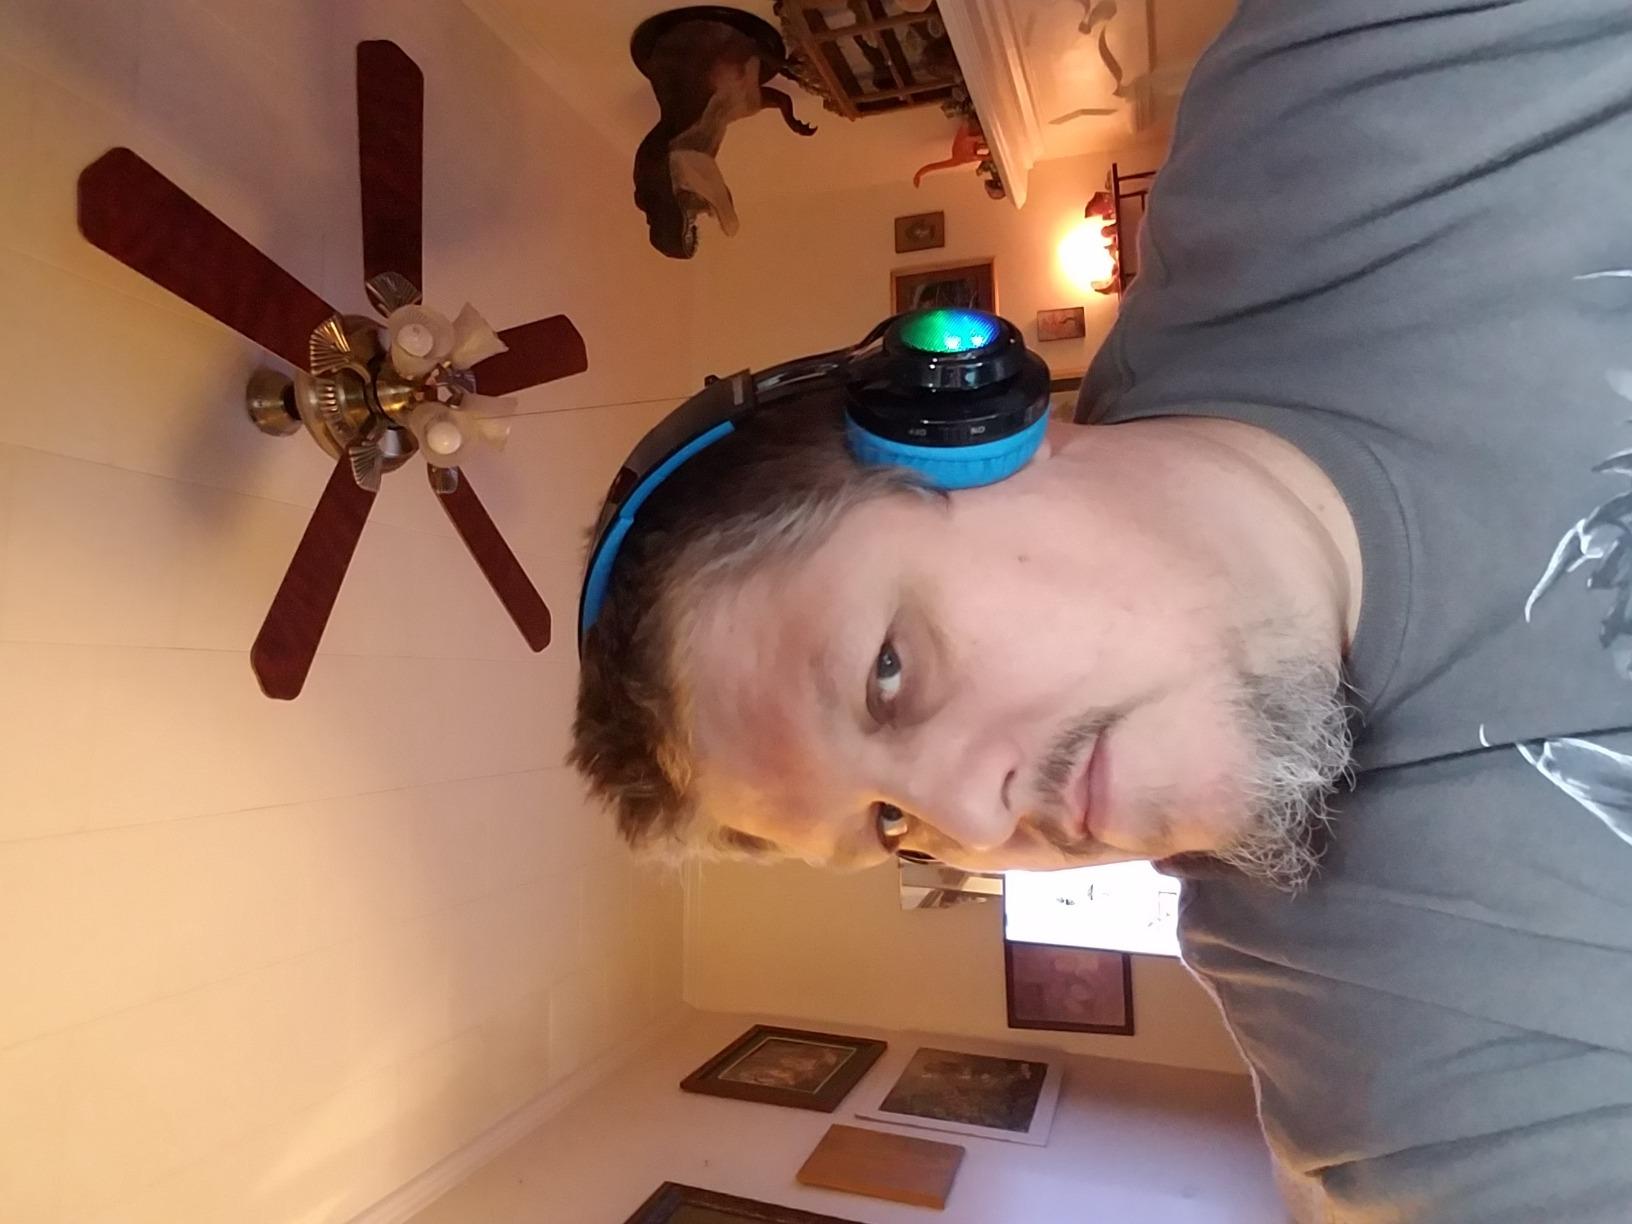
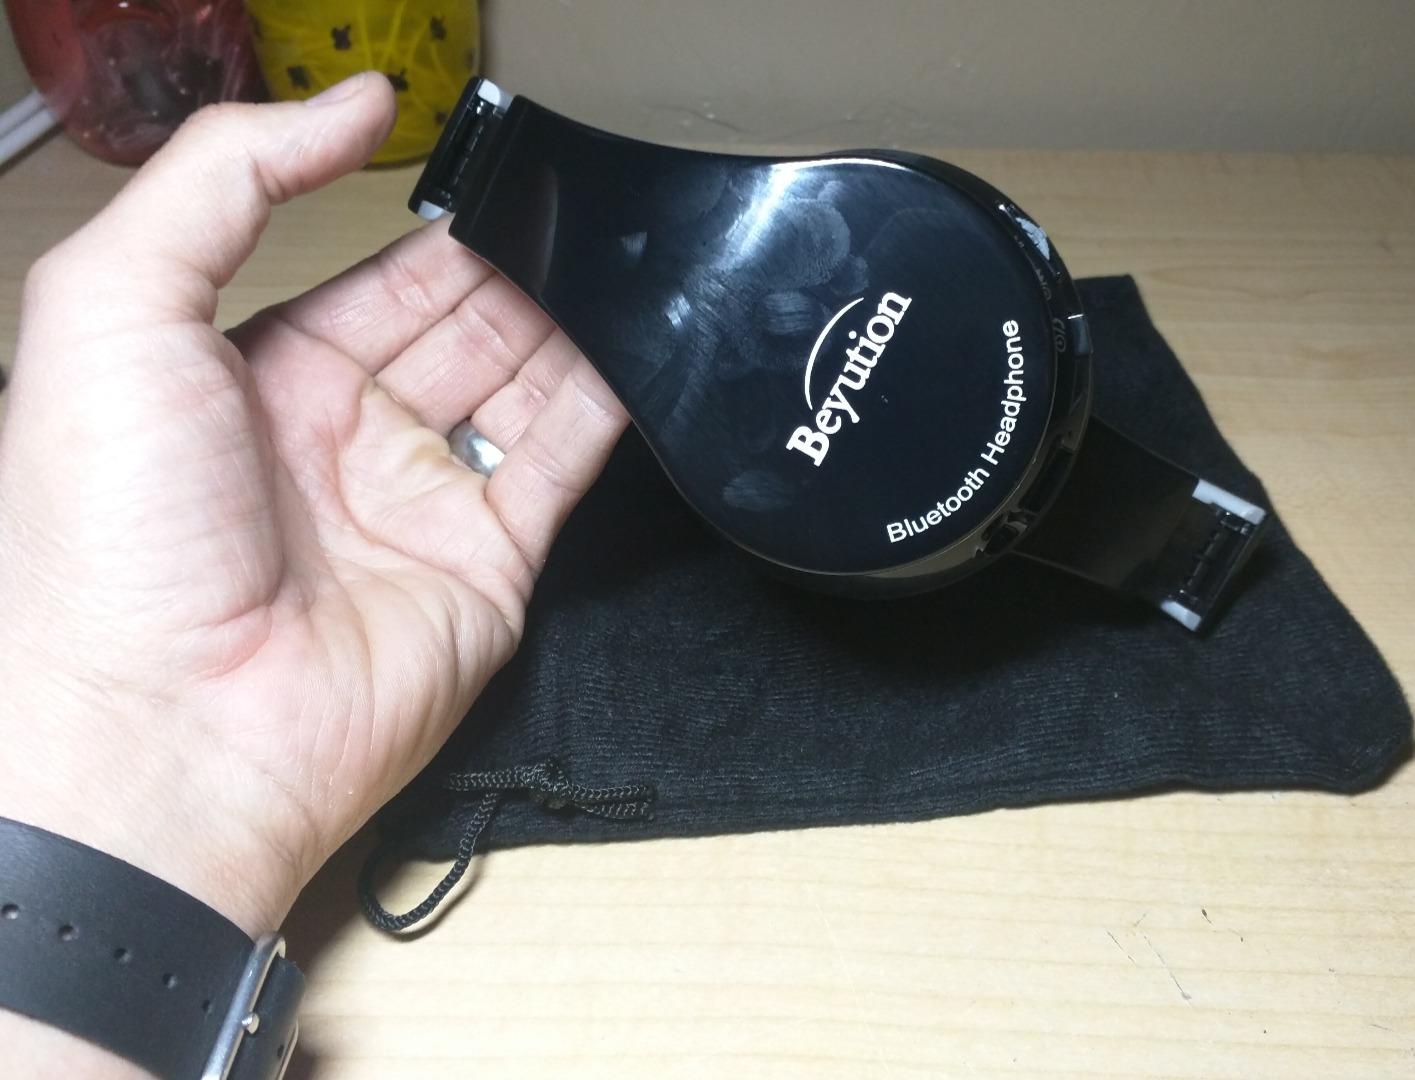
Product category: headphones
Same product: no